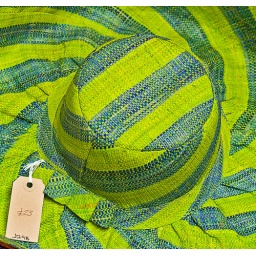
Another from my encounter with the hat stall in Bristol's Corn Street market